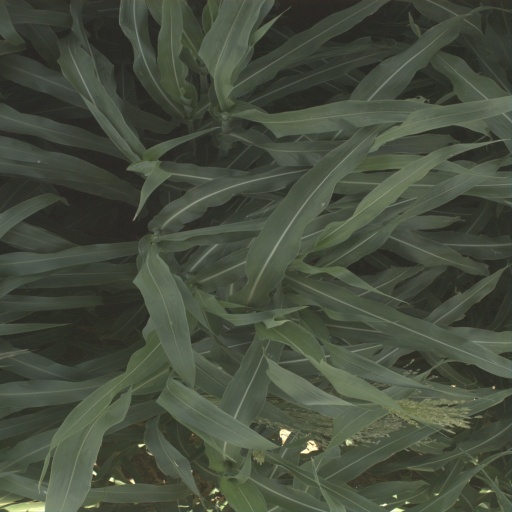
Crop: sorghum